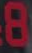
Number: 8